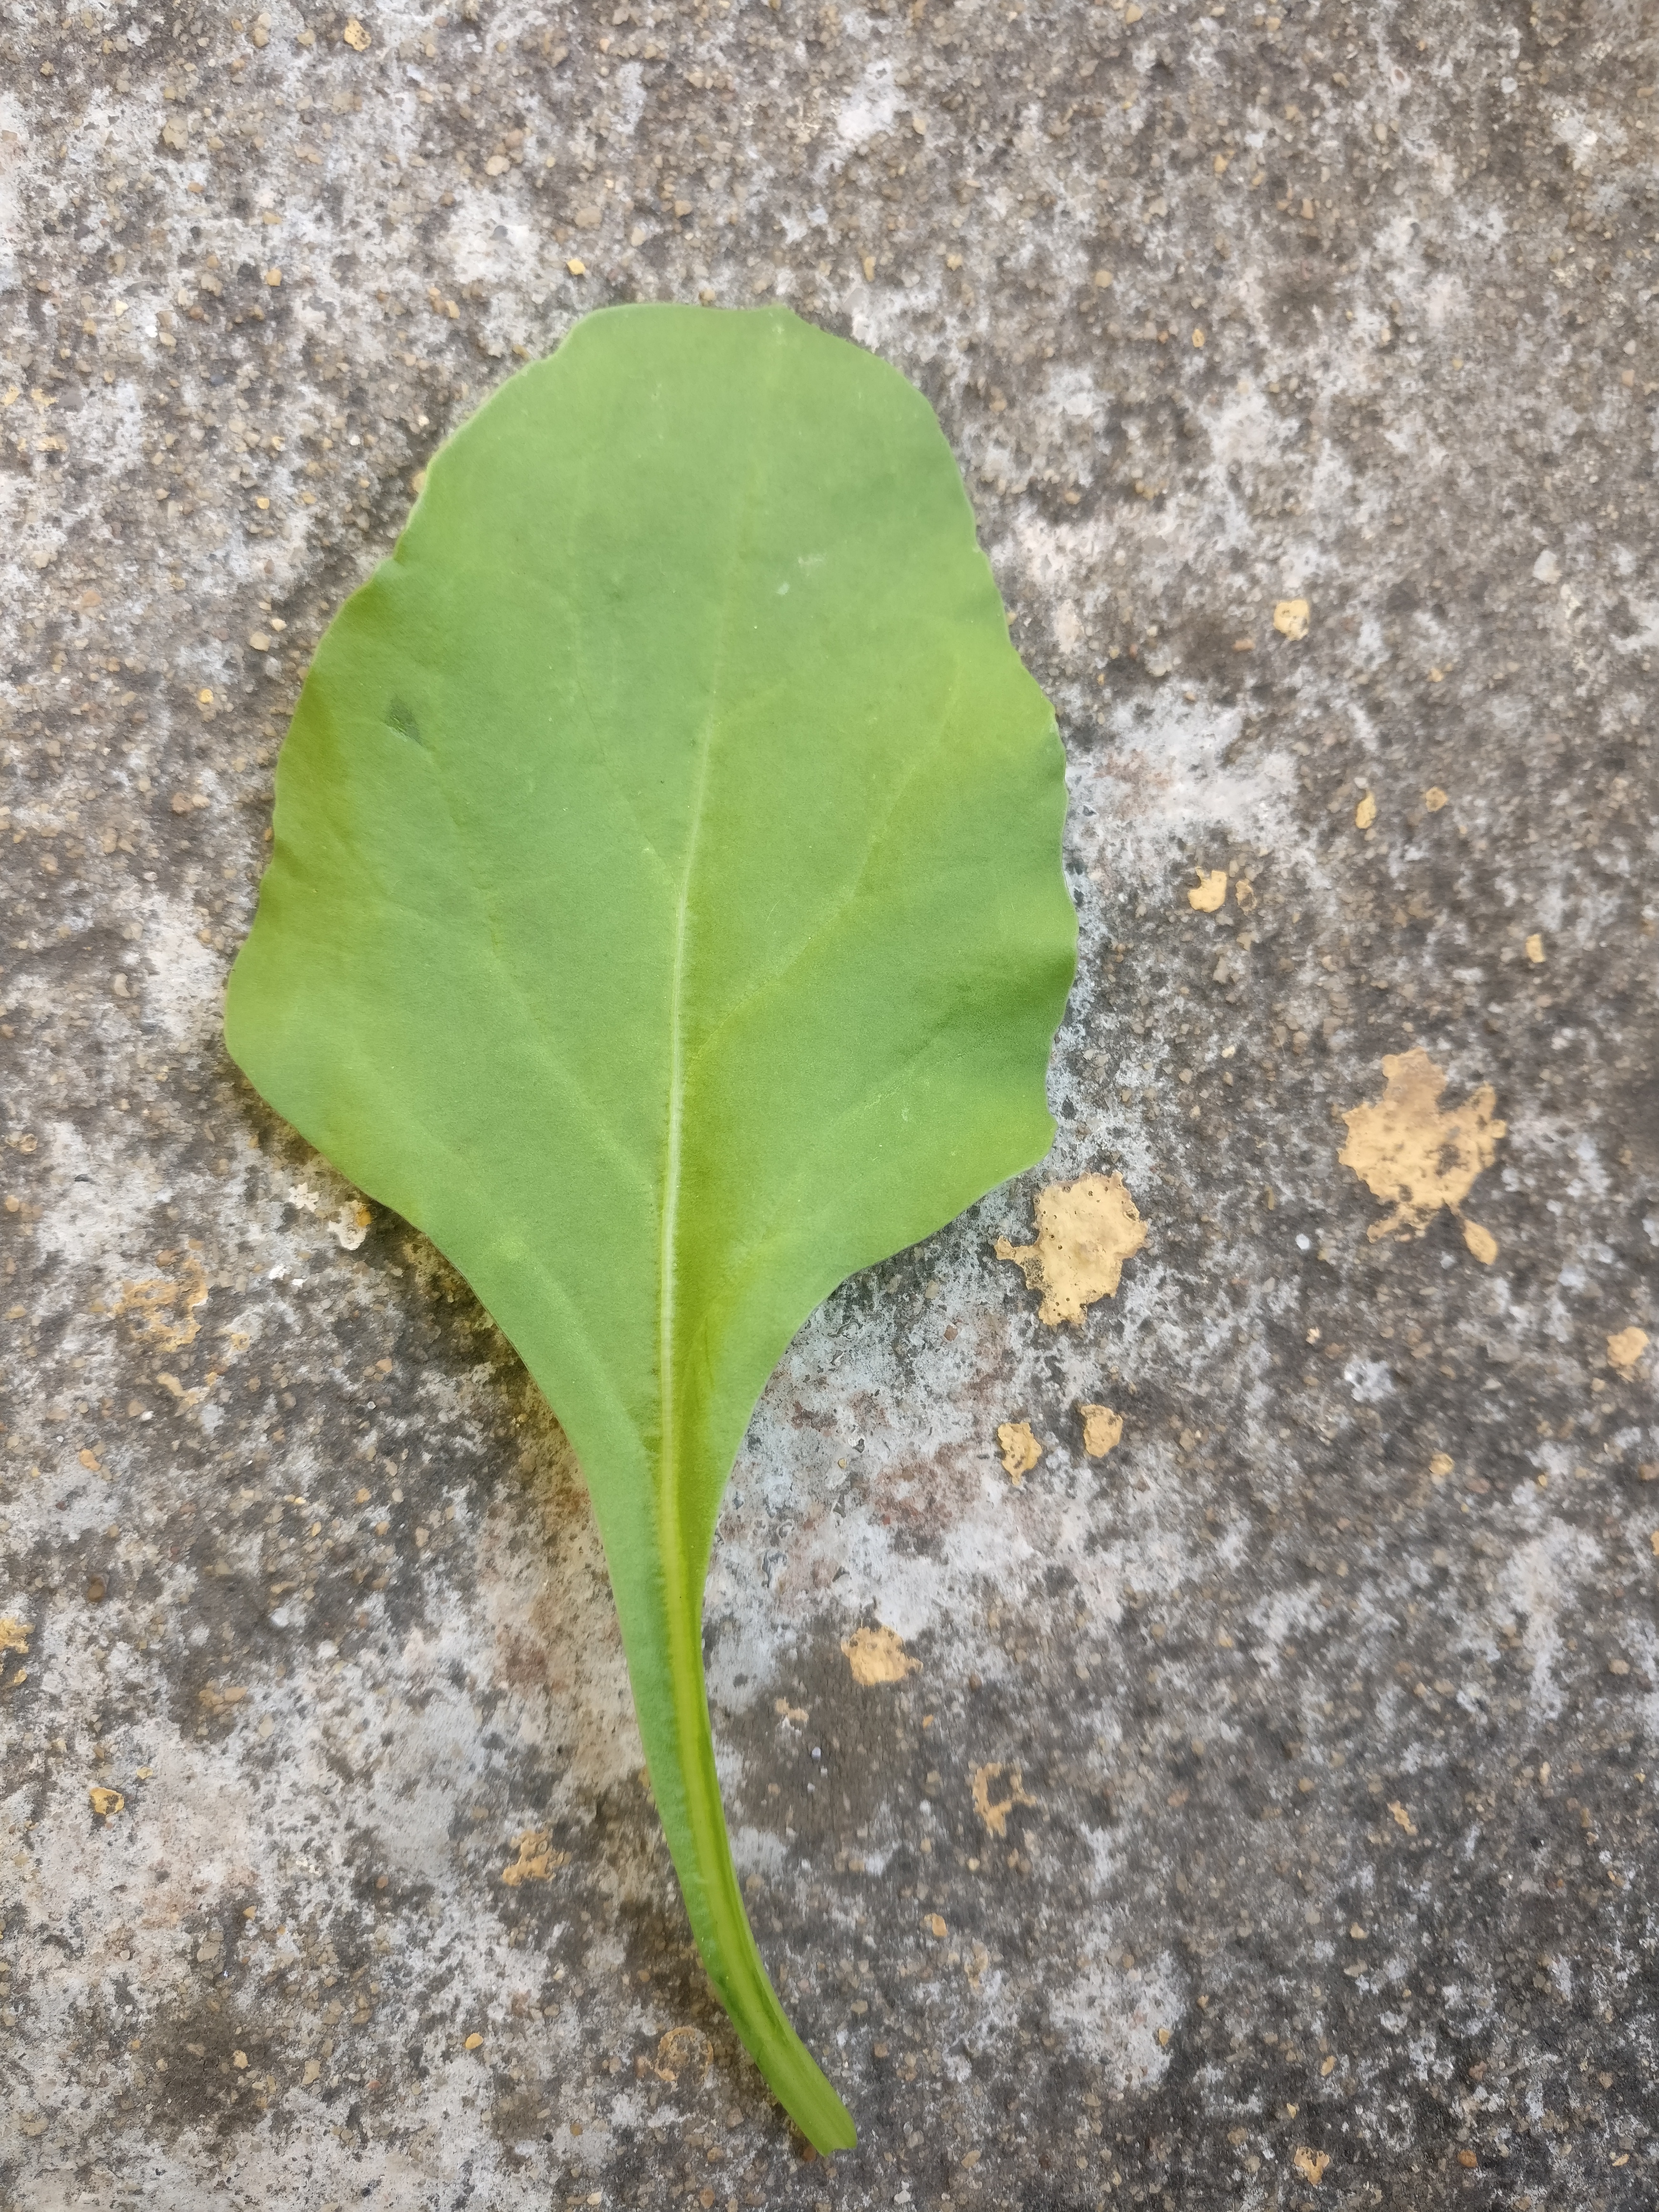
Plant: Palak(Spinach)